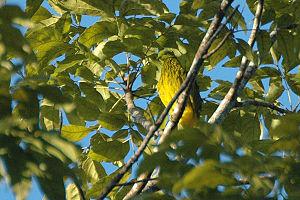
Le Ptilope jaune est une espèce d’oiseaux appartenant à la famille des Columbidae.